Miscanthus × giganteus

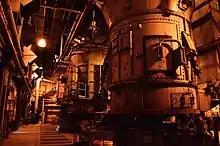
Coal grinders

Miscanthus chips have a bulk density of , bales , while pellets and briquettes have a bulk density of respectively. Torrefaction works hand in hand with this trend towards a denser and therefore cheaper to transport product, specifically by increasing the product's "energy" density. Torrefaction removes (by gasification) the parts of the biomass that has the lowest energy content, while the parts with the highest energy content remain. That is, approximately 30% of the biomass is converted to gas during the torrefaction process (and potentially used to power the process), while 70% remains, usually in the form of compacted pellets or briquettes. This solid product contains approximately 85% of the original biomass energy however. Basically the mass part has shrunk more than the energy part, and the consequence is that the calorific value of torrefied biomass increases significantly, to the extent that it can compete with energy dense coals used for electricity generation (steam/thermal coals). The energy density of the most common steam coals today is . Torrefaction can be done "autothermic" (i.e. the required energy is delivered by partial combustion of the to-be-torrefied material) or "heterothermic" (i.e. the required process heat is delivered from outside sources). In the heterothermic case, torrefaction can also serve as an indirect method of energy storage as the material can be torrefied when power is cheap and plentiful and the gaseous and/or solid products can be burned in a peaking power plant when power is scarce. The gaseous products of torrefaction are similar to syngas and can be used for various processes in the chemical industry in a similar fashion as fossil fuels. The high-carbon solid products of torrefaction can be deposited in the soil as biochar (provided the level of various pollutants is low enough) or used to produce hydrogen in the water–gas shift reaction if simply burning it is not desirable.